Jane Goodall

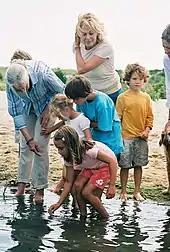
Goodall teaching about wetlands in Martha's Vineyard, US, 2006

Many standard methods aim to avoid interference by observers, and in particular some believe that the use of feeding stations to attract Gombe chimpanzees has altered normal foraging and feeding patterns and social relationships. This argument is the focus of a book published by Margaret Power in 1991. It has been suggested that higher levels of aggression and conflict with other chimpanzee groups in the area were due to the feeding, which could have created the "wars" between chimpanzee social groups described by Goodall, aspects of which she did not witness in the years before artificial feeding began at Gombe. Thus, some regard Goodall's observations as distortions of normal chimpanzee behaviour.